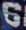
Number: 6